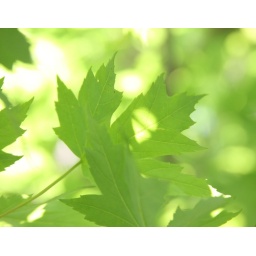
A beautiful red maple tree in my front yard.